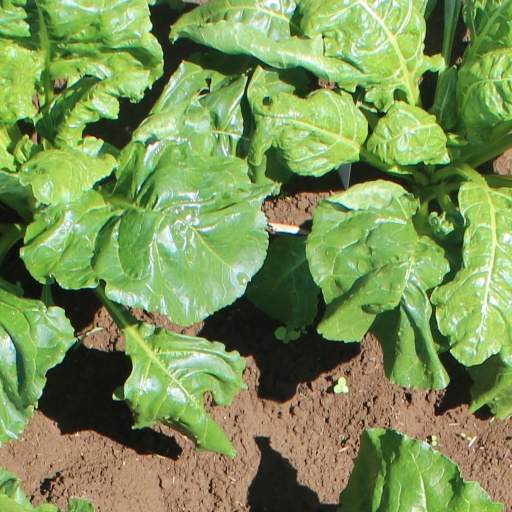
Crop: sugar beet